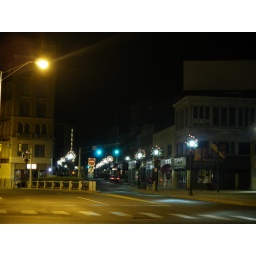
View towards Bank Street by Exchange Place from close to the horse statue on the sidewalk of North Main St.